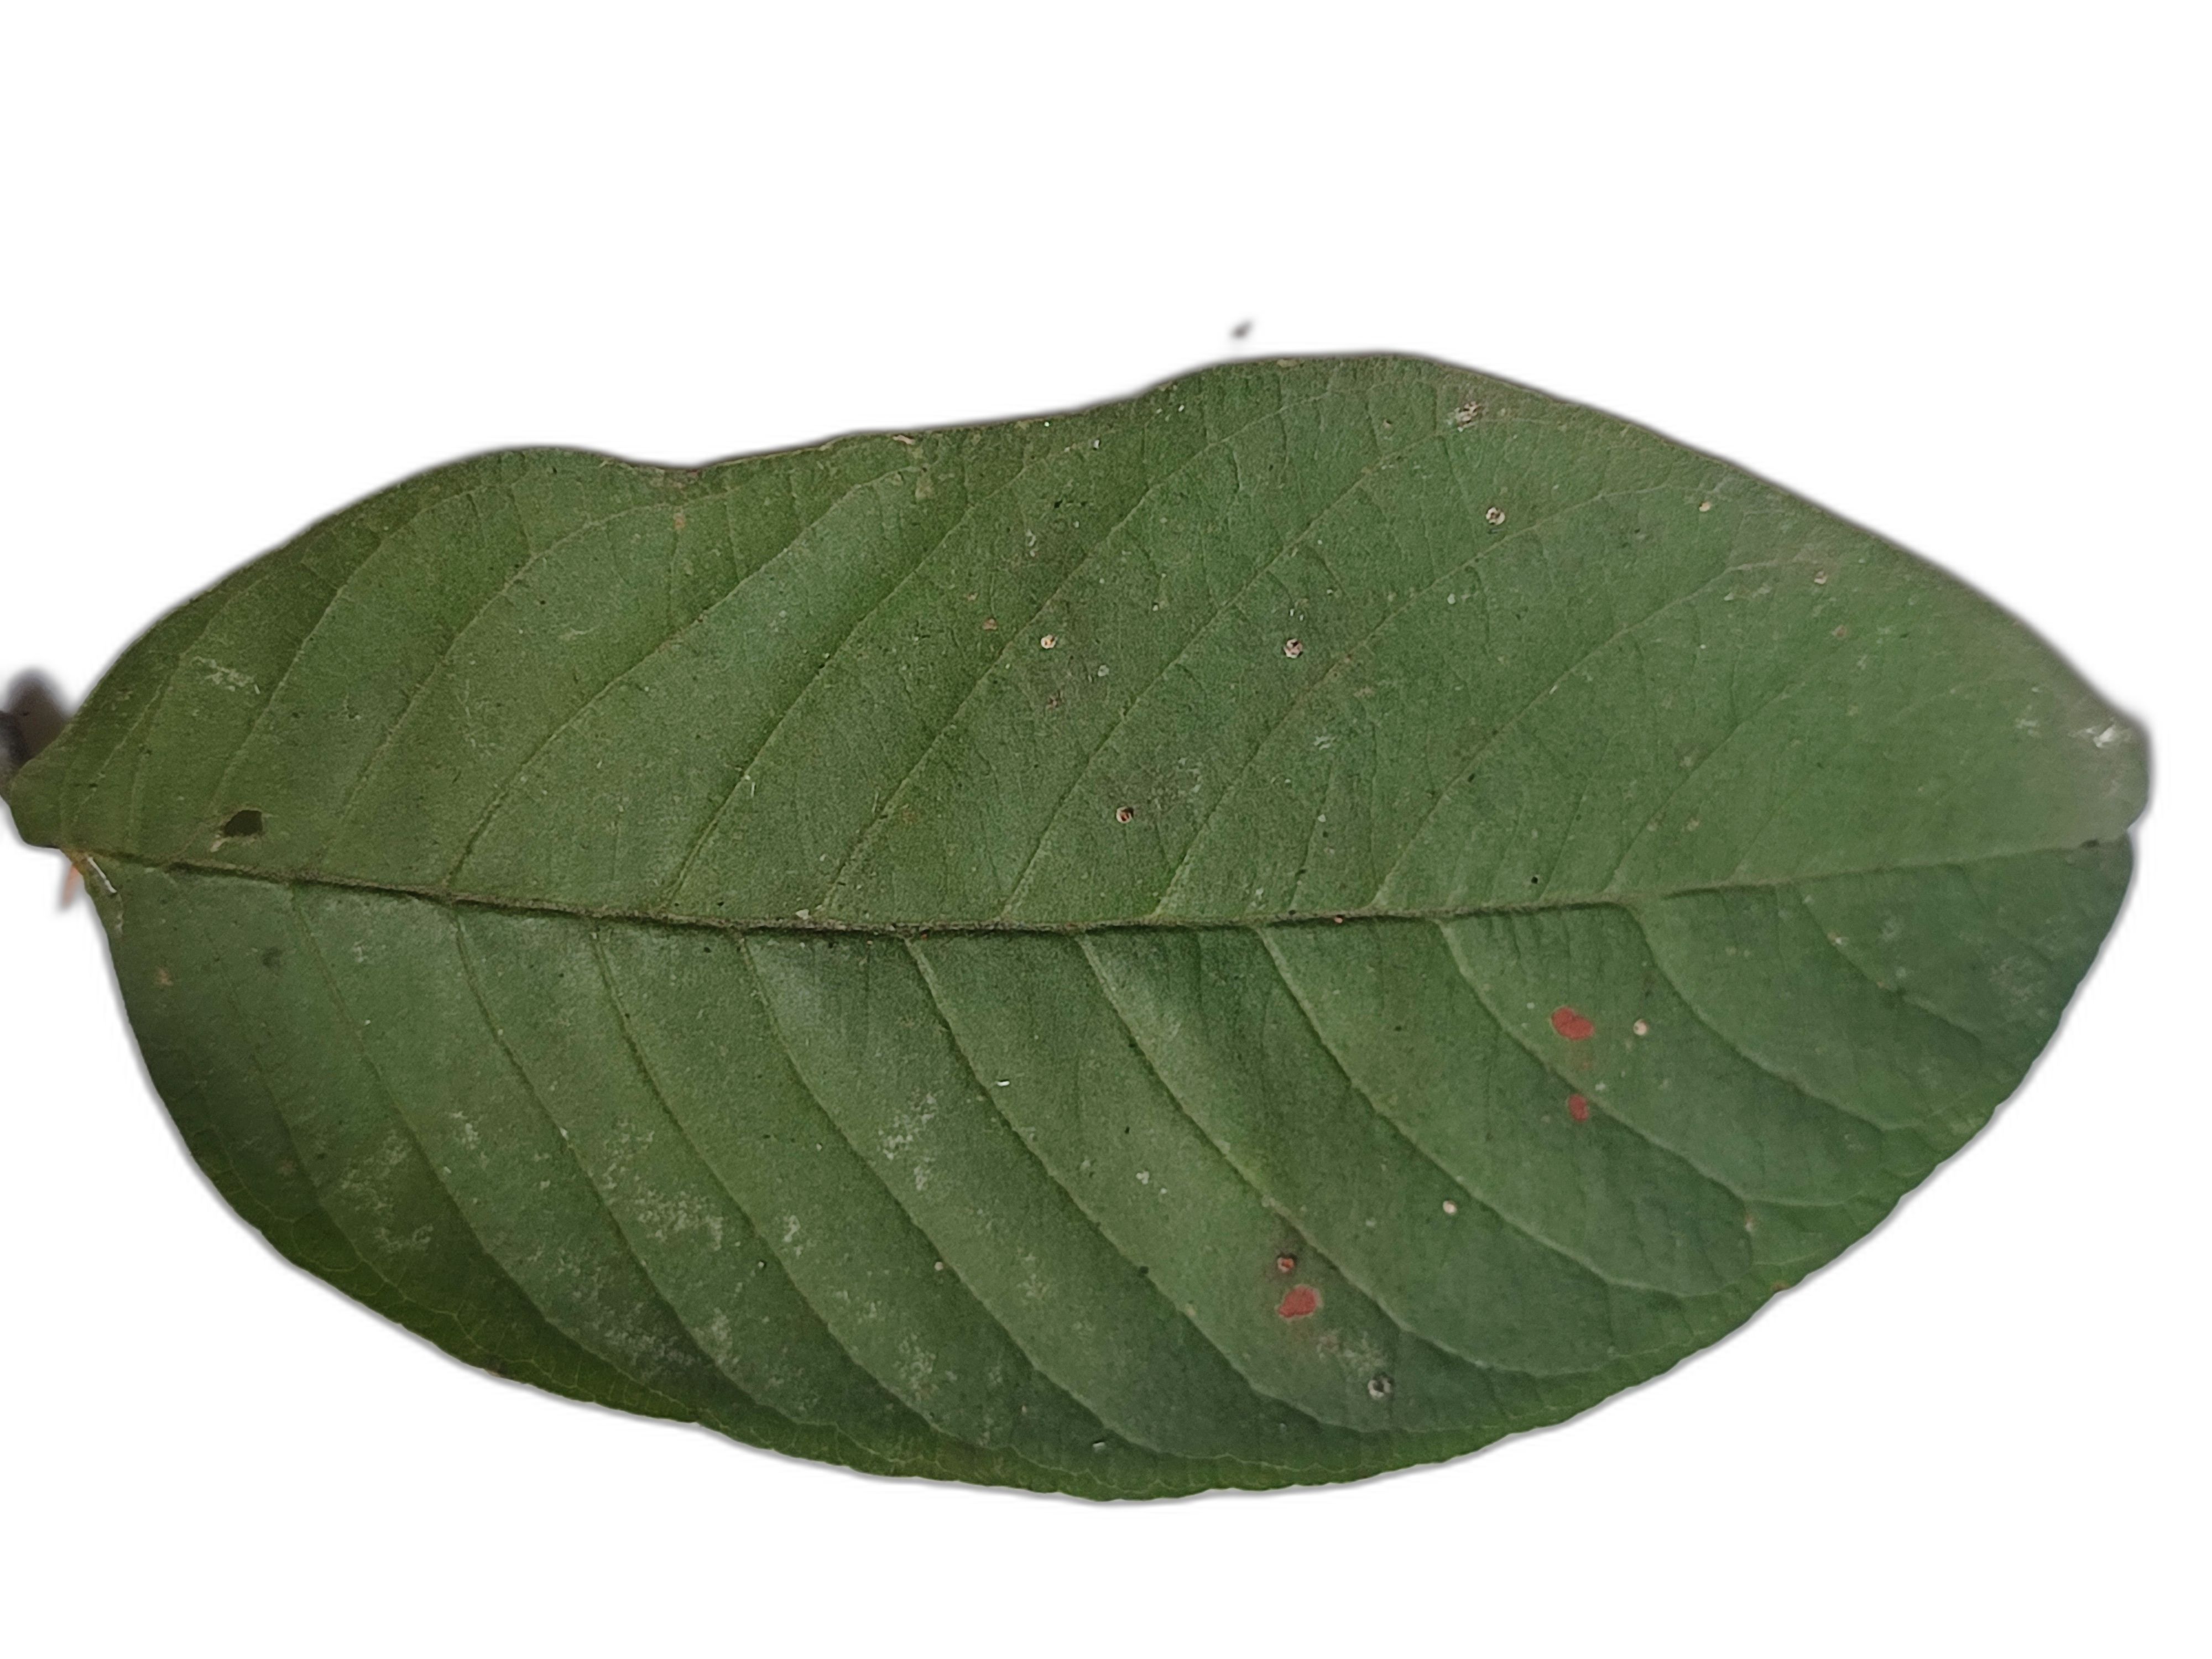
Plant part: leaf
Disease: Healthy